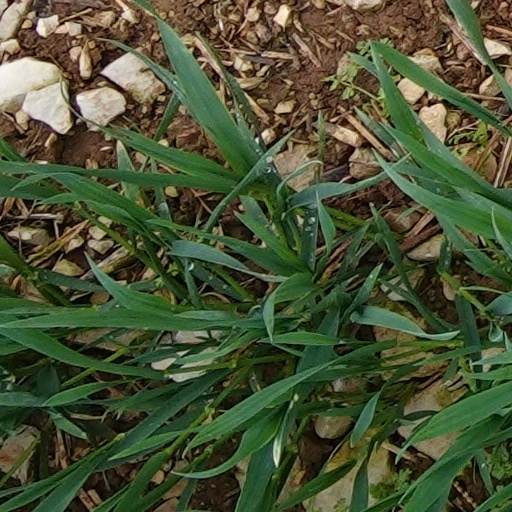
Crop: wheat